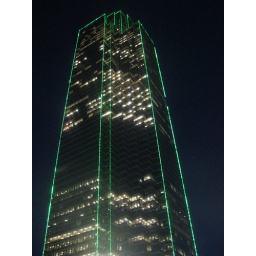
Looking up from street level. It was quite interesting to be in the shadow of the tallest building in North Texas.